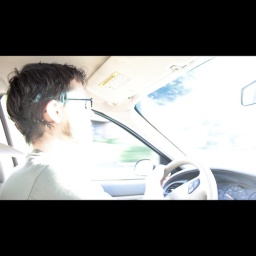
In the car headed home to methodically tear the house apart in search of my wallet.